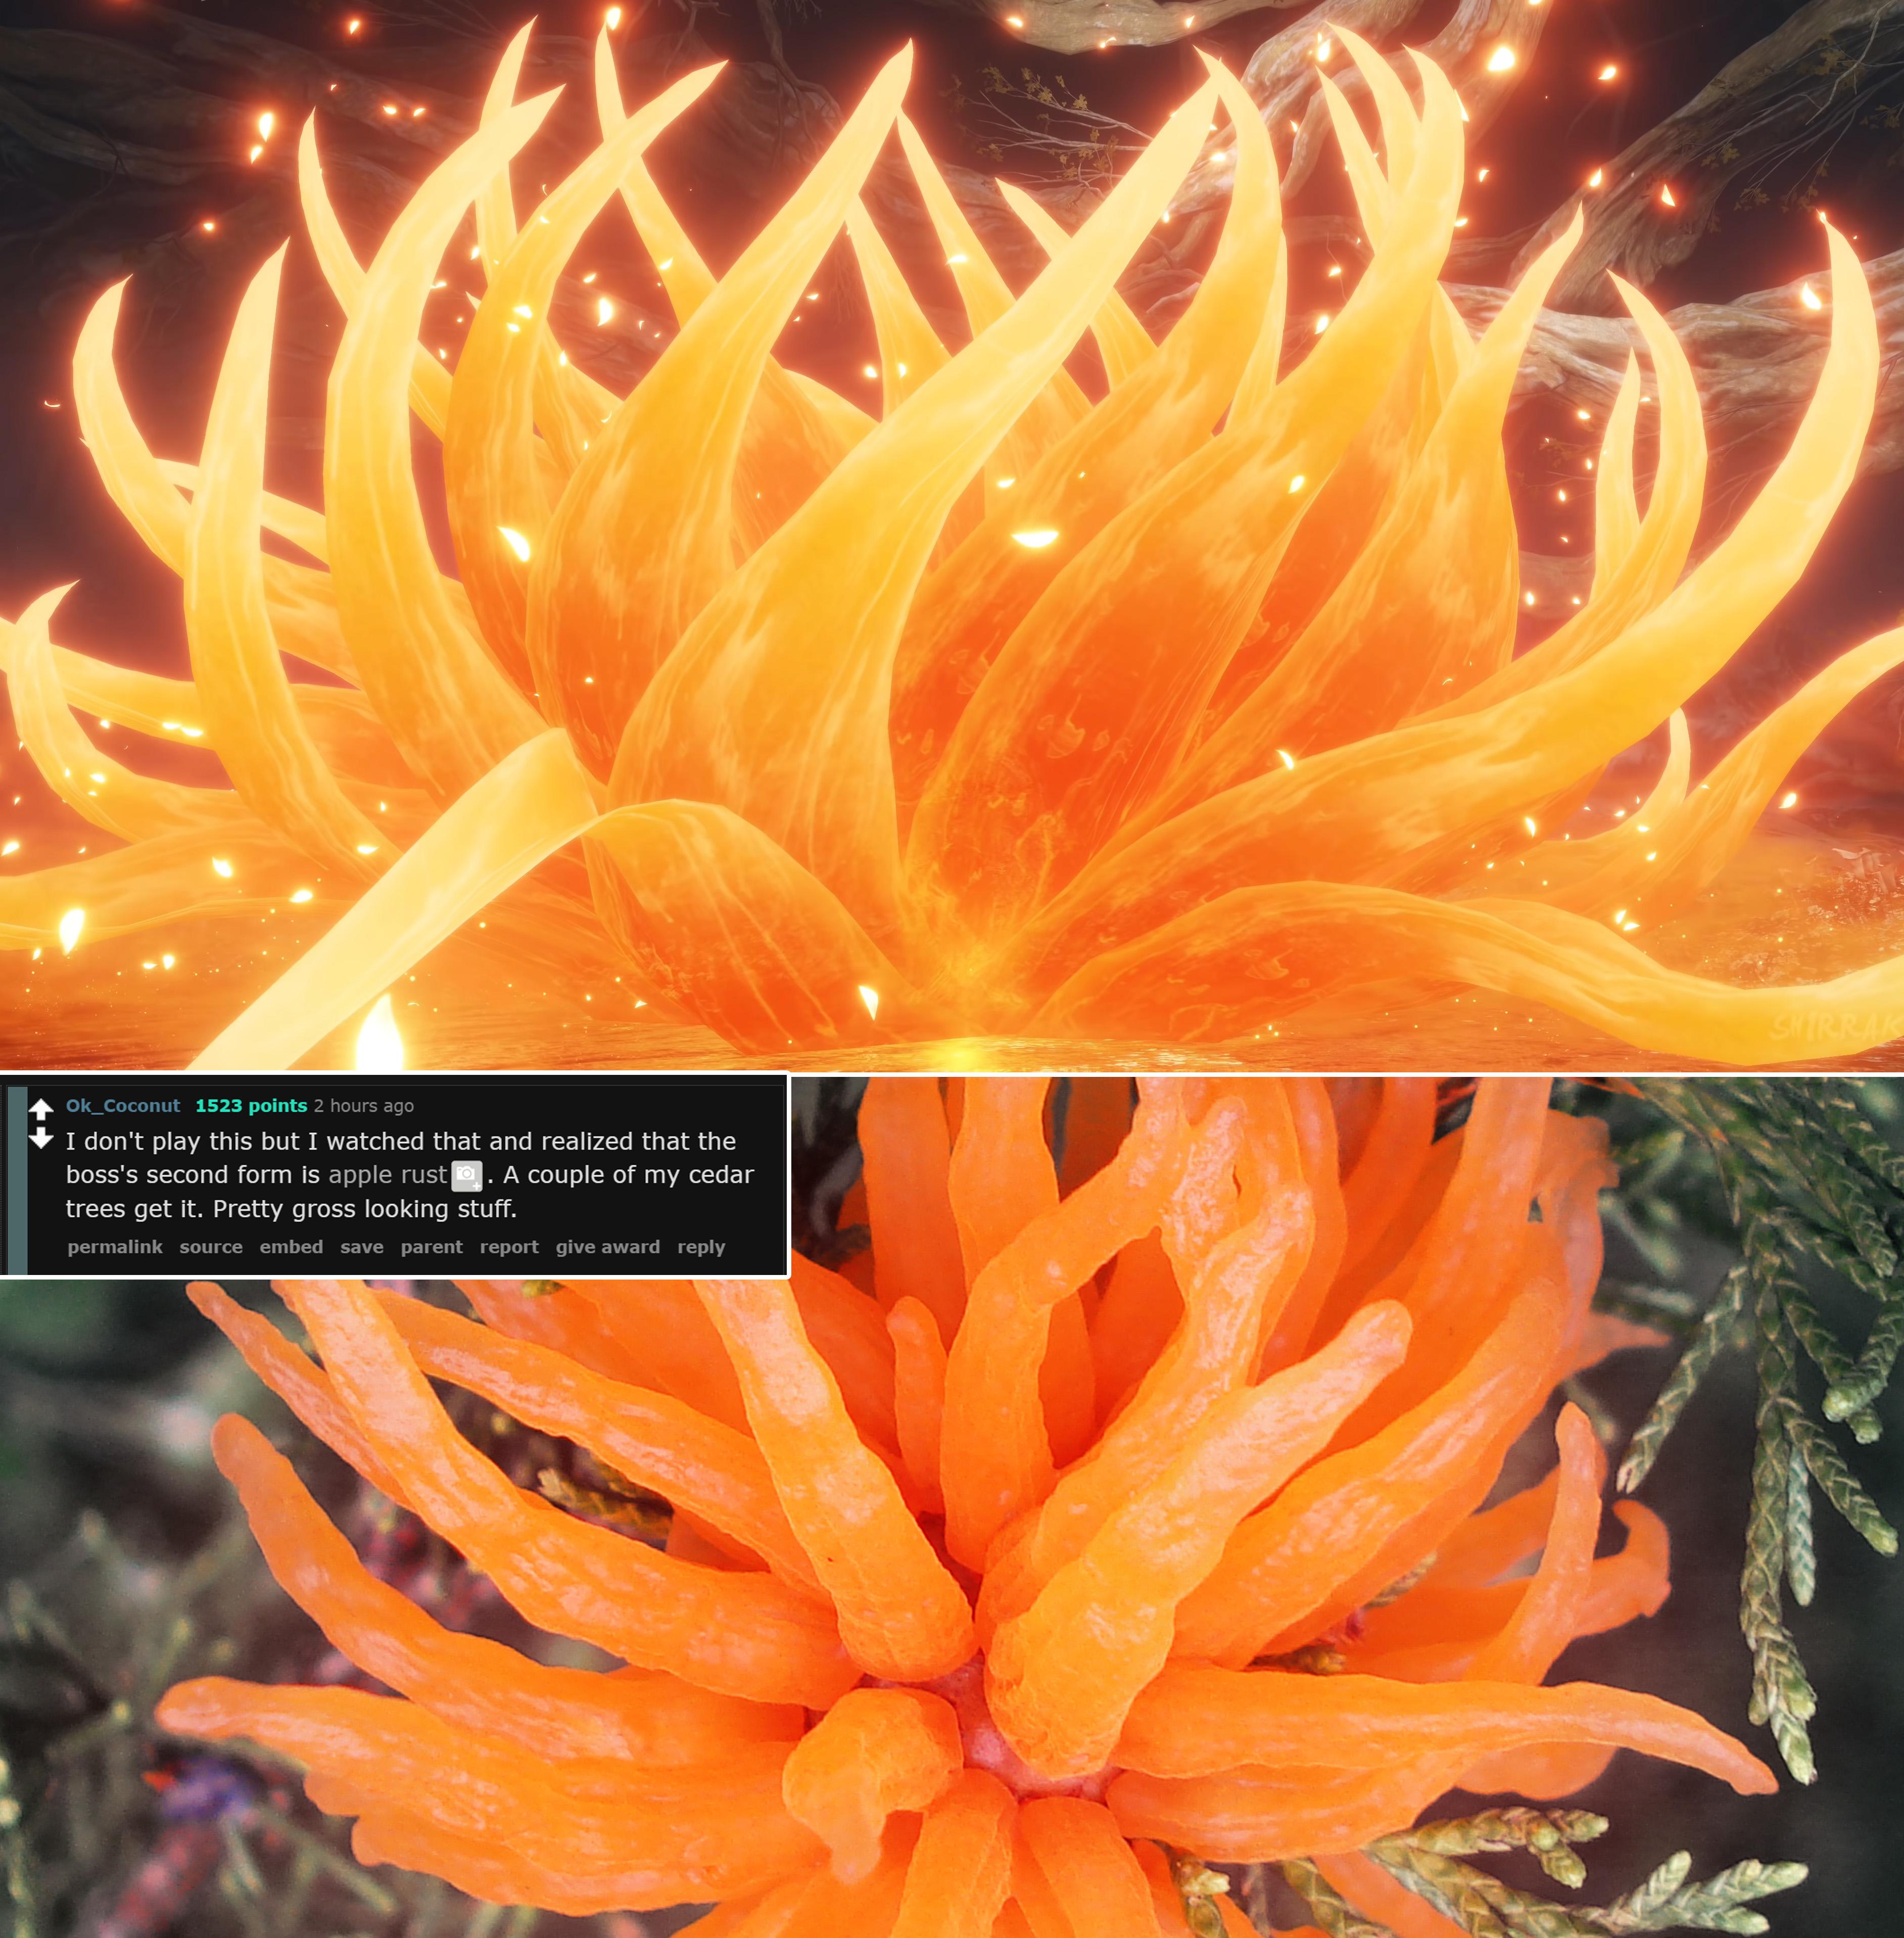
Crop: apple
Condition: rust